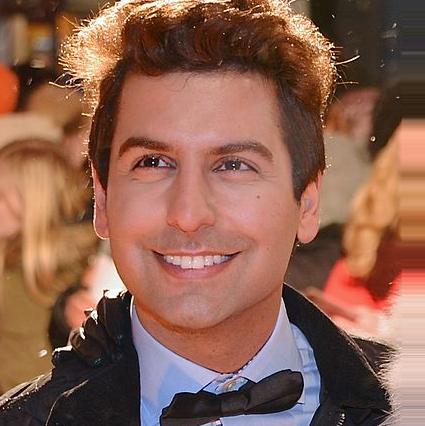
Age: 23